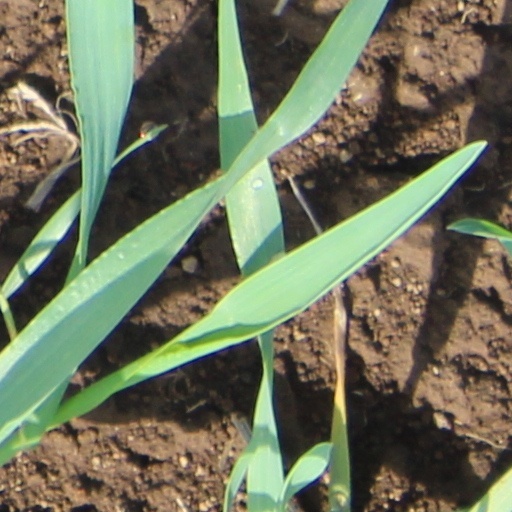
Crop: wheat